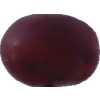
Label: pink_grape